Henning Warloe

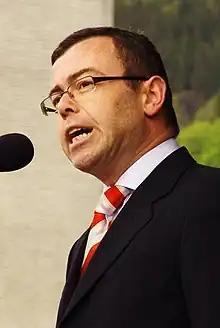

Henning Warloe (born 24 March 1961 in Bergen, Norway) is a Norwegian politician for the Conservative Party who served as a member of parliament for Hordaland between 2009 and 2013. A native of Bergen, he sat in the municipal government between 2003 and 2009 before making a return between 2014 and 2015.